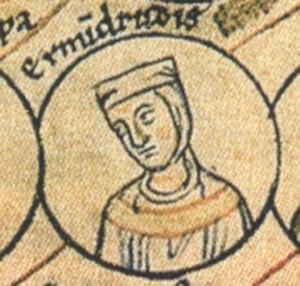
Ermentrude de Roucy
Cet article recense les duchesses de Bourgogne, consort ou de droit, qui par leur dots, leurs qualités personnelles ou des circonstances particulières ont largement contribué à la destinée de ce territoire.